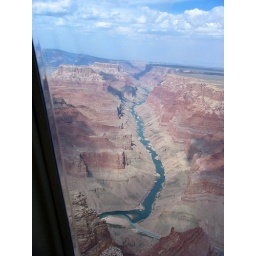
Colorado river in Grand canyon USA